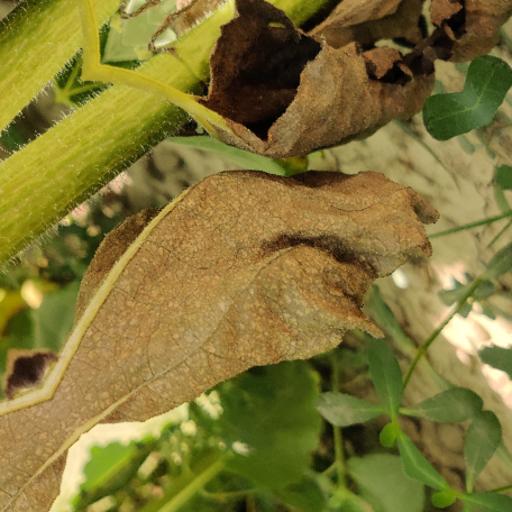
Label: Leaf_scars